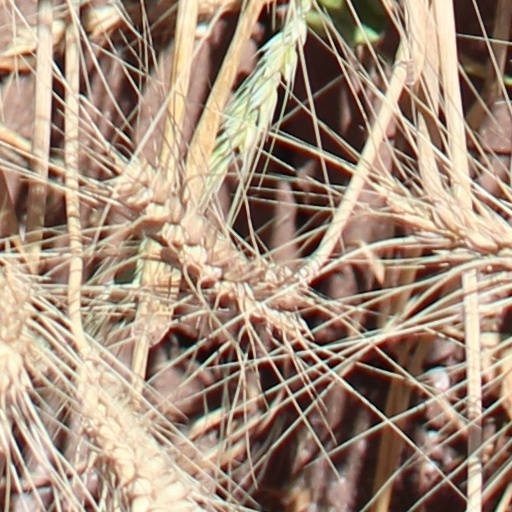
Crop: wheat